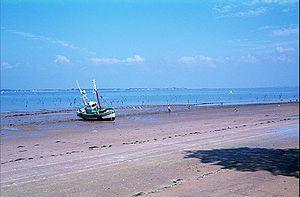
Un petit chalutier de pêche côtière, à chalutage latéral (deux potences à tribord), échoué à marée basse sur le rivage. Près du bateau, sur la droite, des personnes ramassent des huitres sauvages. Saint-Trojan-les-Bains (Île d' Oléron), Charente Maritime, France.